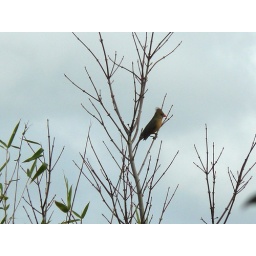
against blue sky